Death and state funeral of George VI

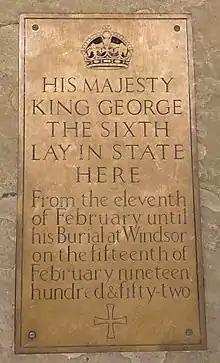
A plaque in Westminster Hall commemorating the lying in state

At Windsor the coffin was taken from the train and hauled, like in London, by sailors on a gun carriage through the town to St George's Chapel in Windsor Castle. This procession was similar to the one in London, though smaller. It moved along the road (today the B3022) from the station past the castle and St John the Baptist Church before turning into Park Street at the Soldier's Statue and eventually moving up the Long Walk towards the castle. The coffin's arrival at the Royal Chapel was marked by naval petty officers piping the admiral over the side. Following the coffin, carried again by eight guardsmen, up the chapel steps, Elizabeth II gave way to usual precedence in allowing her mother to proceed ahead of her. Television cameras were excluded from the funeral inside the chapel, however it was broadcast on radio by the BBC and NBC. The service was presided over by the Archbishop of Canterbury, Geoffrey Fisher, and the Archbishop of York, Cyril Garbett Also present were the Bishop of Winchester (Alwyn Williams), who read the lesson, and the Dean of Windsor (Eric Hamilton).